Pothohar Plateau

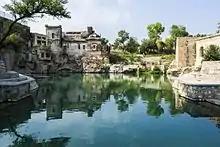
The complex consists of several temples and associated structures.

Rohtas Fort is a 16th-century fortress located near the city of Jhelum in the Punjab province of Pakistan. The fort is one of the largest and most formidable in the subcontinent. Rohtas Fort was never taken by force, and it has remained remarkably intact. The fortress was built by Raja Todar Mal on the orders of Sher Shah Suri.